Campbell's Kids

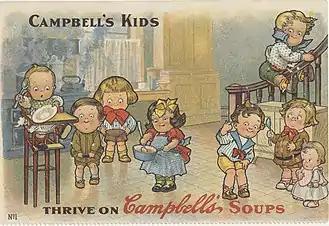
Campbell Kids

The Campbell Kids are the advertising cartoon mascot of the Campbell Soup Company. Drawn by Grace Drayton in 1904, the characters became popular almost immediately, leading to the production of dolls, cookbooks, cards, plates, T-shirts, and many other items fashioned in their likeness. The Campbell Kids have spanned many generations and still represent the Campbell Soup Company today.